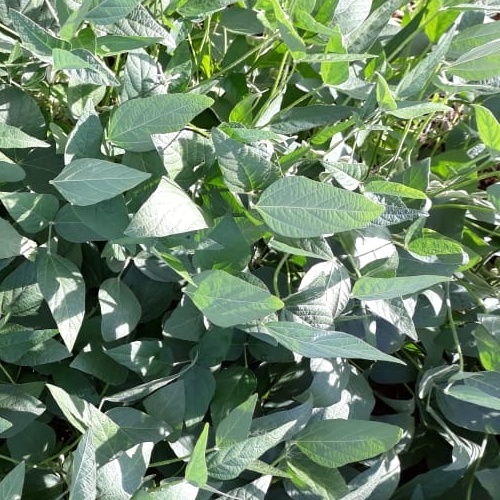
Label: Healthy